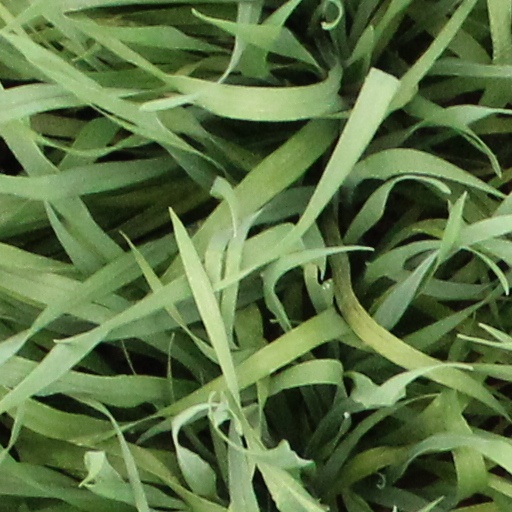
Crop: wheat